Technology in Star Wars

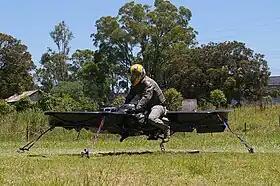
Although the Malloy hoverbike may appear very similar to a "Star Wars" hoverbike in terms of size, shape and performance, its input and levitation is by air propulsion with the use of turbofans as opposed to a "Star Wars" hoverbike which uses anti-gravity "repulsorlift" engines.

The use of cybernetics in "Star Wars" is documented by much of the "Star Wars" media, including novels, comics, and television series. It is used by characters for both enhancements and replacements for damaged or destroyed body parts. Within the "Star Wars" universe, characters who uses cybernetics to enhance their bodies are referred to as cyborgs. Cybernetics are used to replace organic body parts at a deeper and more complex level than prosthetics, and the process is usually irreversible. In the films, it is most recognizably used on two major characters: General Grievous and Darth Vader, both whom are cyborgs. Its applications are also first seen on film in "".